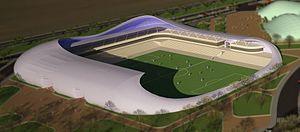
Moti Bodek, né en 1961, est un architecte israélien, Il est le propriétaire de l’entreprise Bodek Architecs installée à Tel-Aviv, et aussi maître de conférences au département d'architecture de École des beaux-arts Bezalel à Jérusalem.